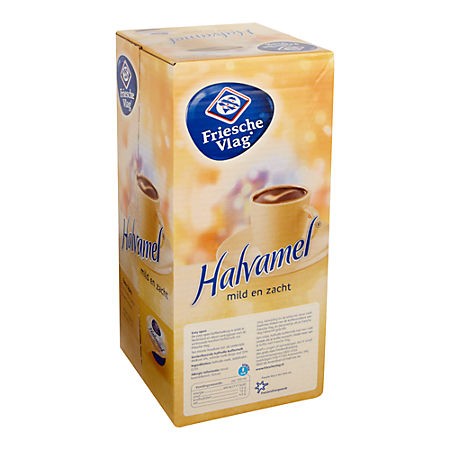
Waste category: cardboard